Ergoteles (potter)

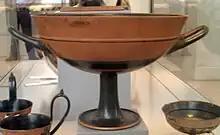
Cup with Ergoteles signature, in the Antikensammlung Berlin

Ergoteles (Έργοτέλης) was a Greek potter, active in Athens around the middle of the 6th century BC. He was the son of the famous potter Nearchos and the brother of Tleson.